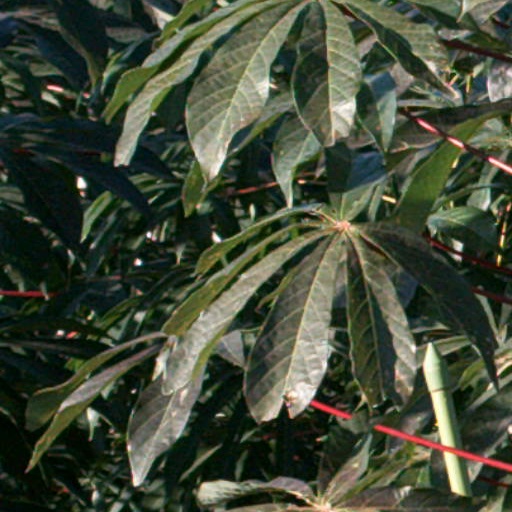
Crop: cassava